Henry I, Duke of Brabant

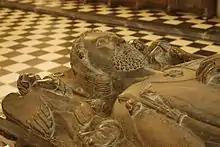
Grave of duke Henry

In 1235, Henry I was commissioned by the German emperor Frederick II of Hohenstaufen to accompany the imperial fiancée Isabella Plantagenet from England to Germany. However, he died en route in Cologne, before he could complete his assignment.